Battle of the Pusan Perimeter order of battle

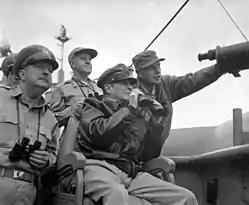
General of the Army Douglas MacArthur (center) retained overall command of the UN forces during the fight at Pusan

The United Nations forces were organized under the command of the United States Army. The Eighth United States Army served as the headquarters component for the UN forces, and was headquartered at Taegu. Under it were three weak US Divisions; the 24th Infantry Division was brought to the country early in July, while the 1st Cavalry Division and 25th Infantry Division arrived between July 14 and July 18. These forces occupied the western segment of the perimeter, along the Naktong river.